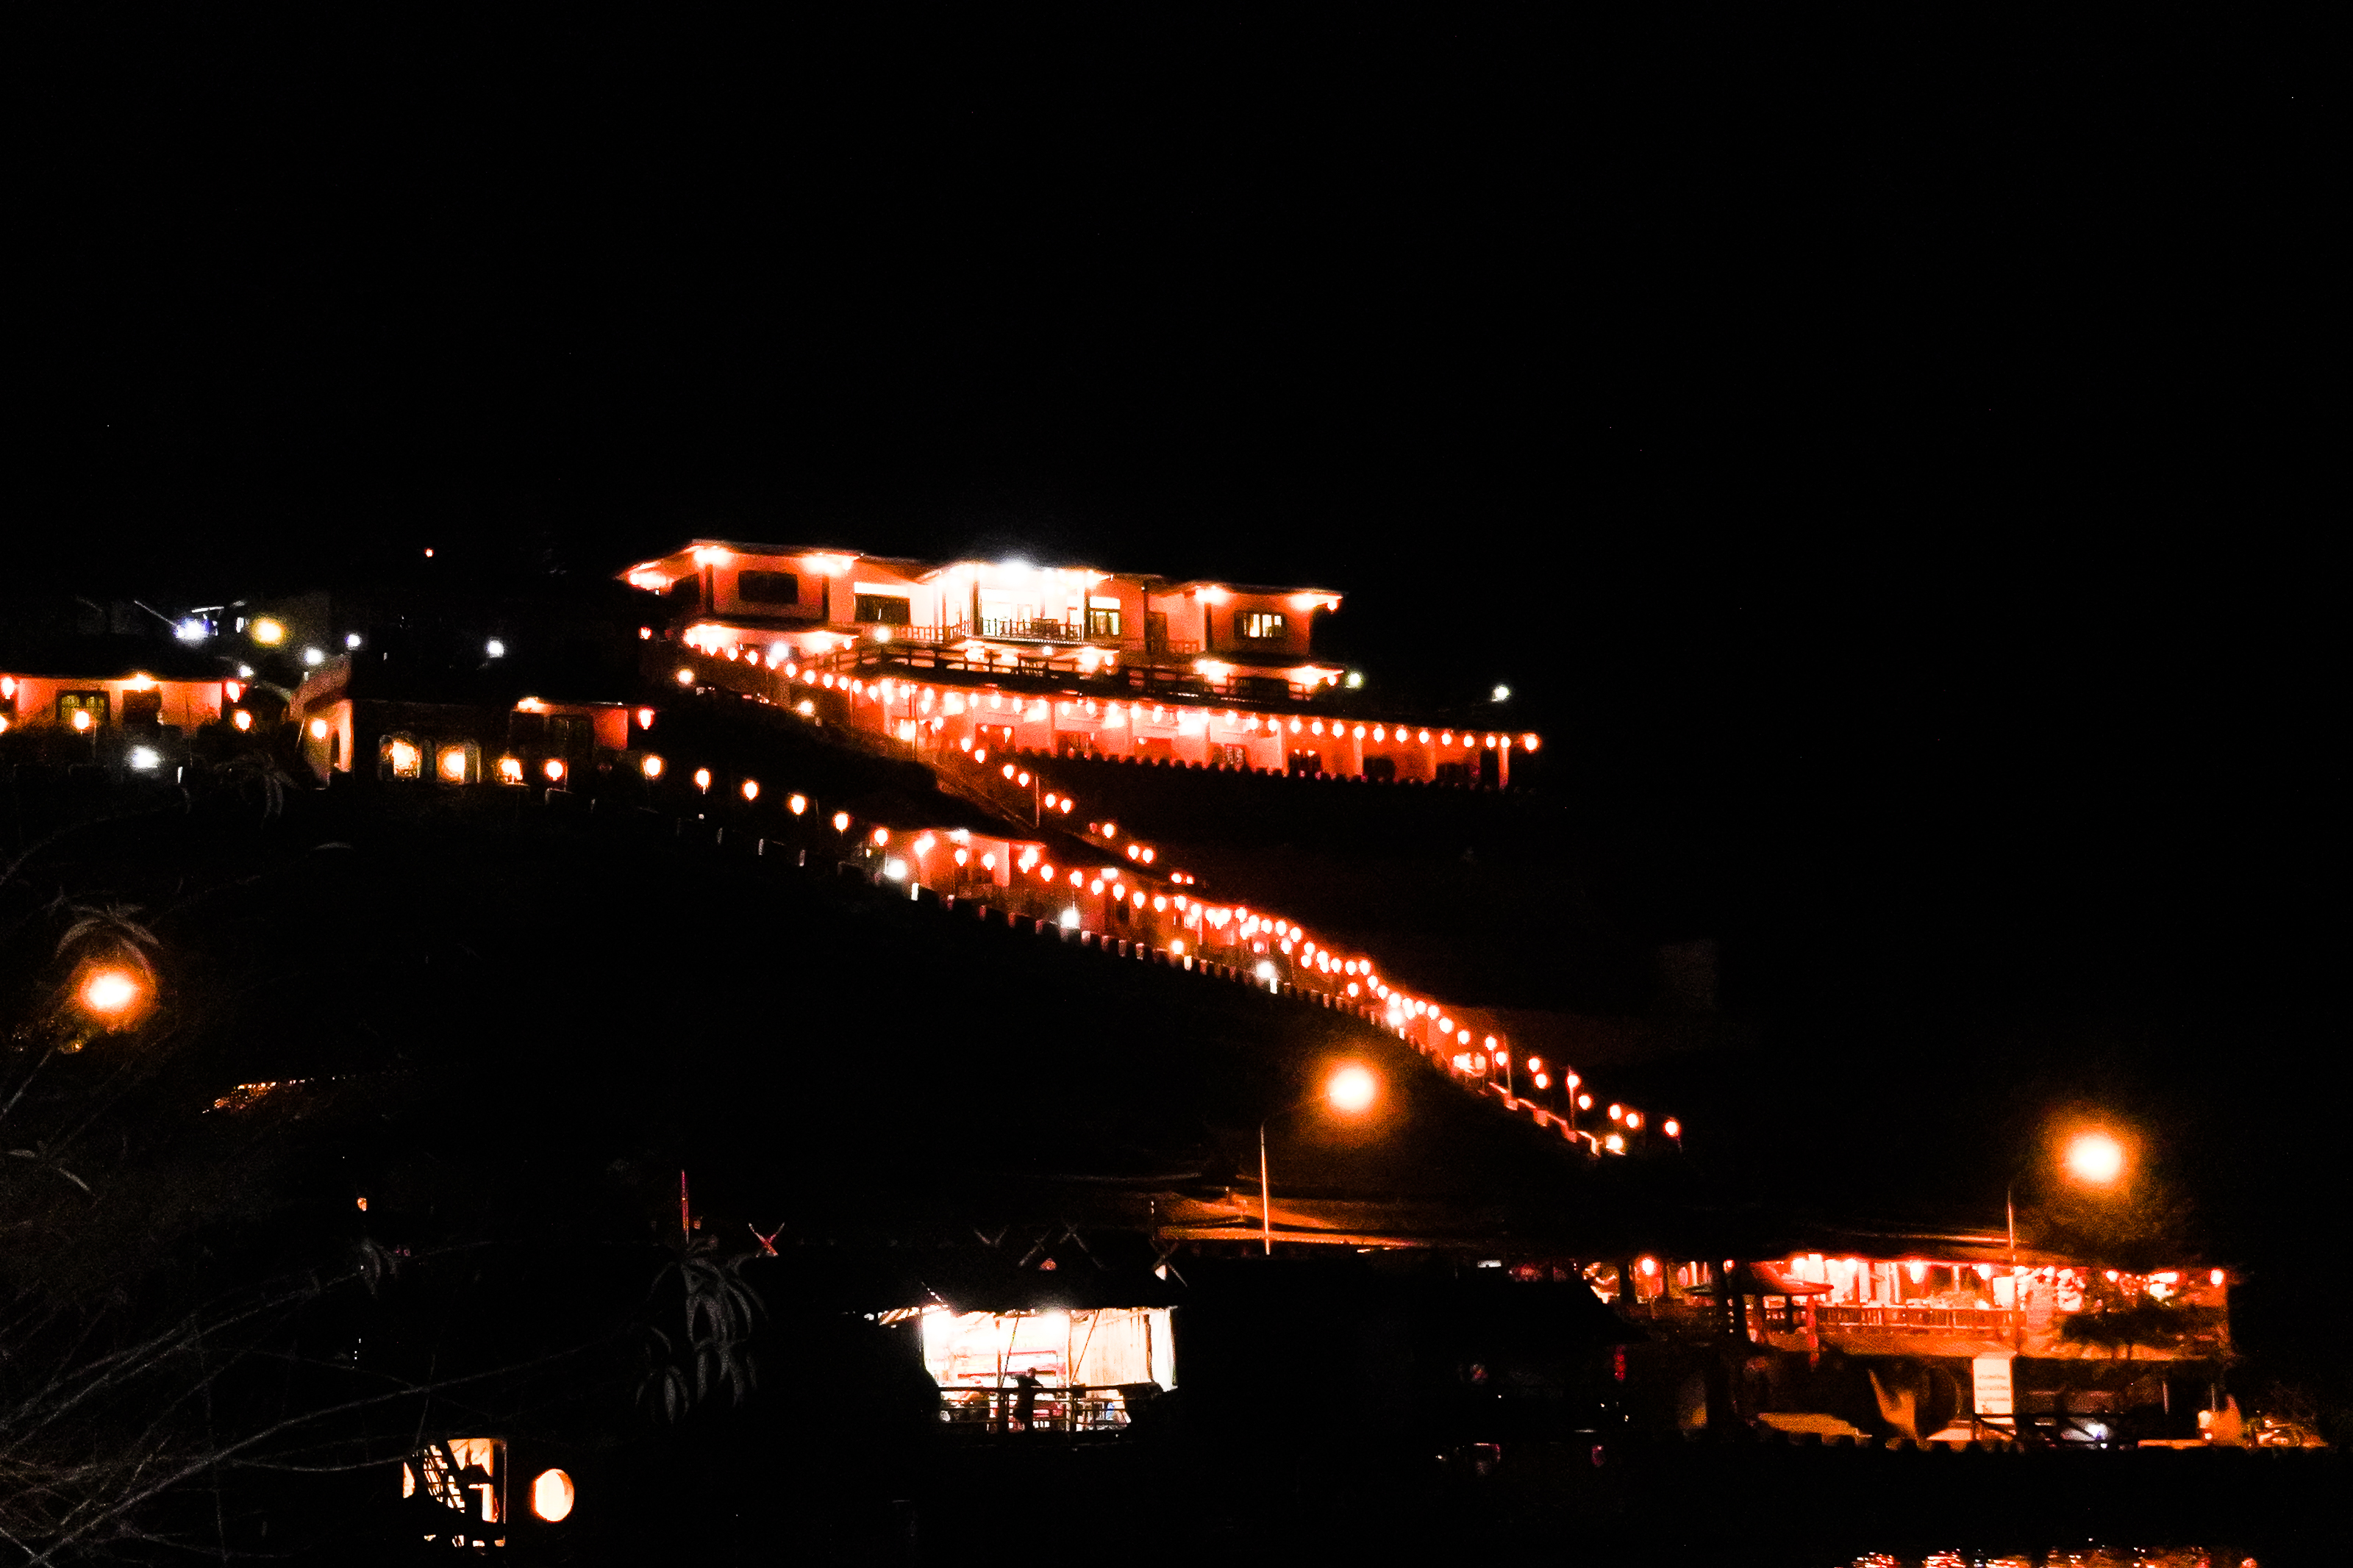
forest, shadow, traveler, sunshine, magnificent, cold, holiday, ban, mist, summer, settlement, mae, beautiful, chinese, tea, mountain, view, son, romantic, design, thailand, national, sunny, village, day, park, sky, green, journey, natural, wallpaper, nature, relax, cool, tree, thai, water, hmong, hong, sunlight, field, light, background, river, travel, lake, landscape, fog, night, lighting, midnight, darkness, city